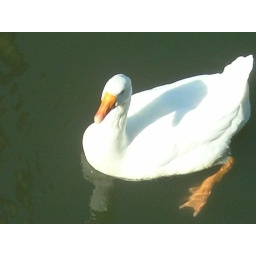
A goose swimming near the docks alongside the Willamette river